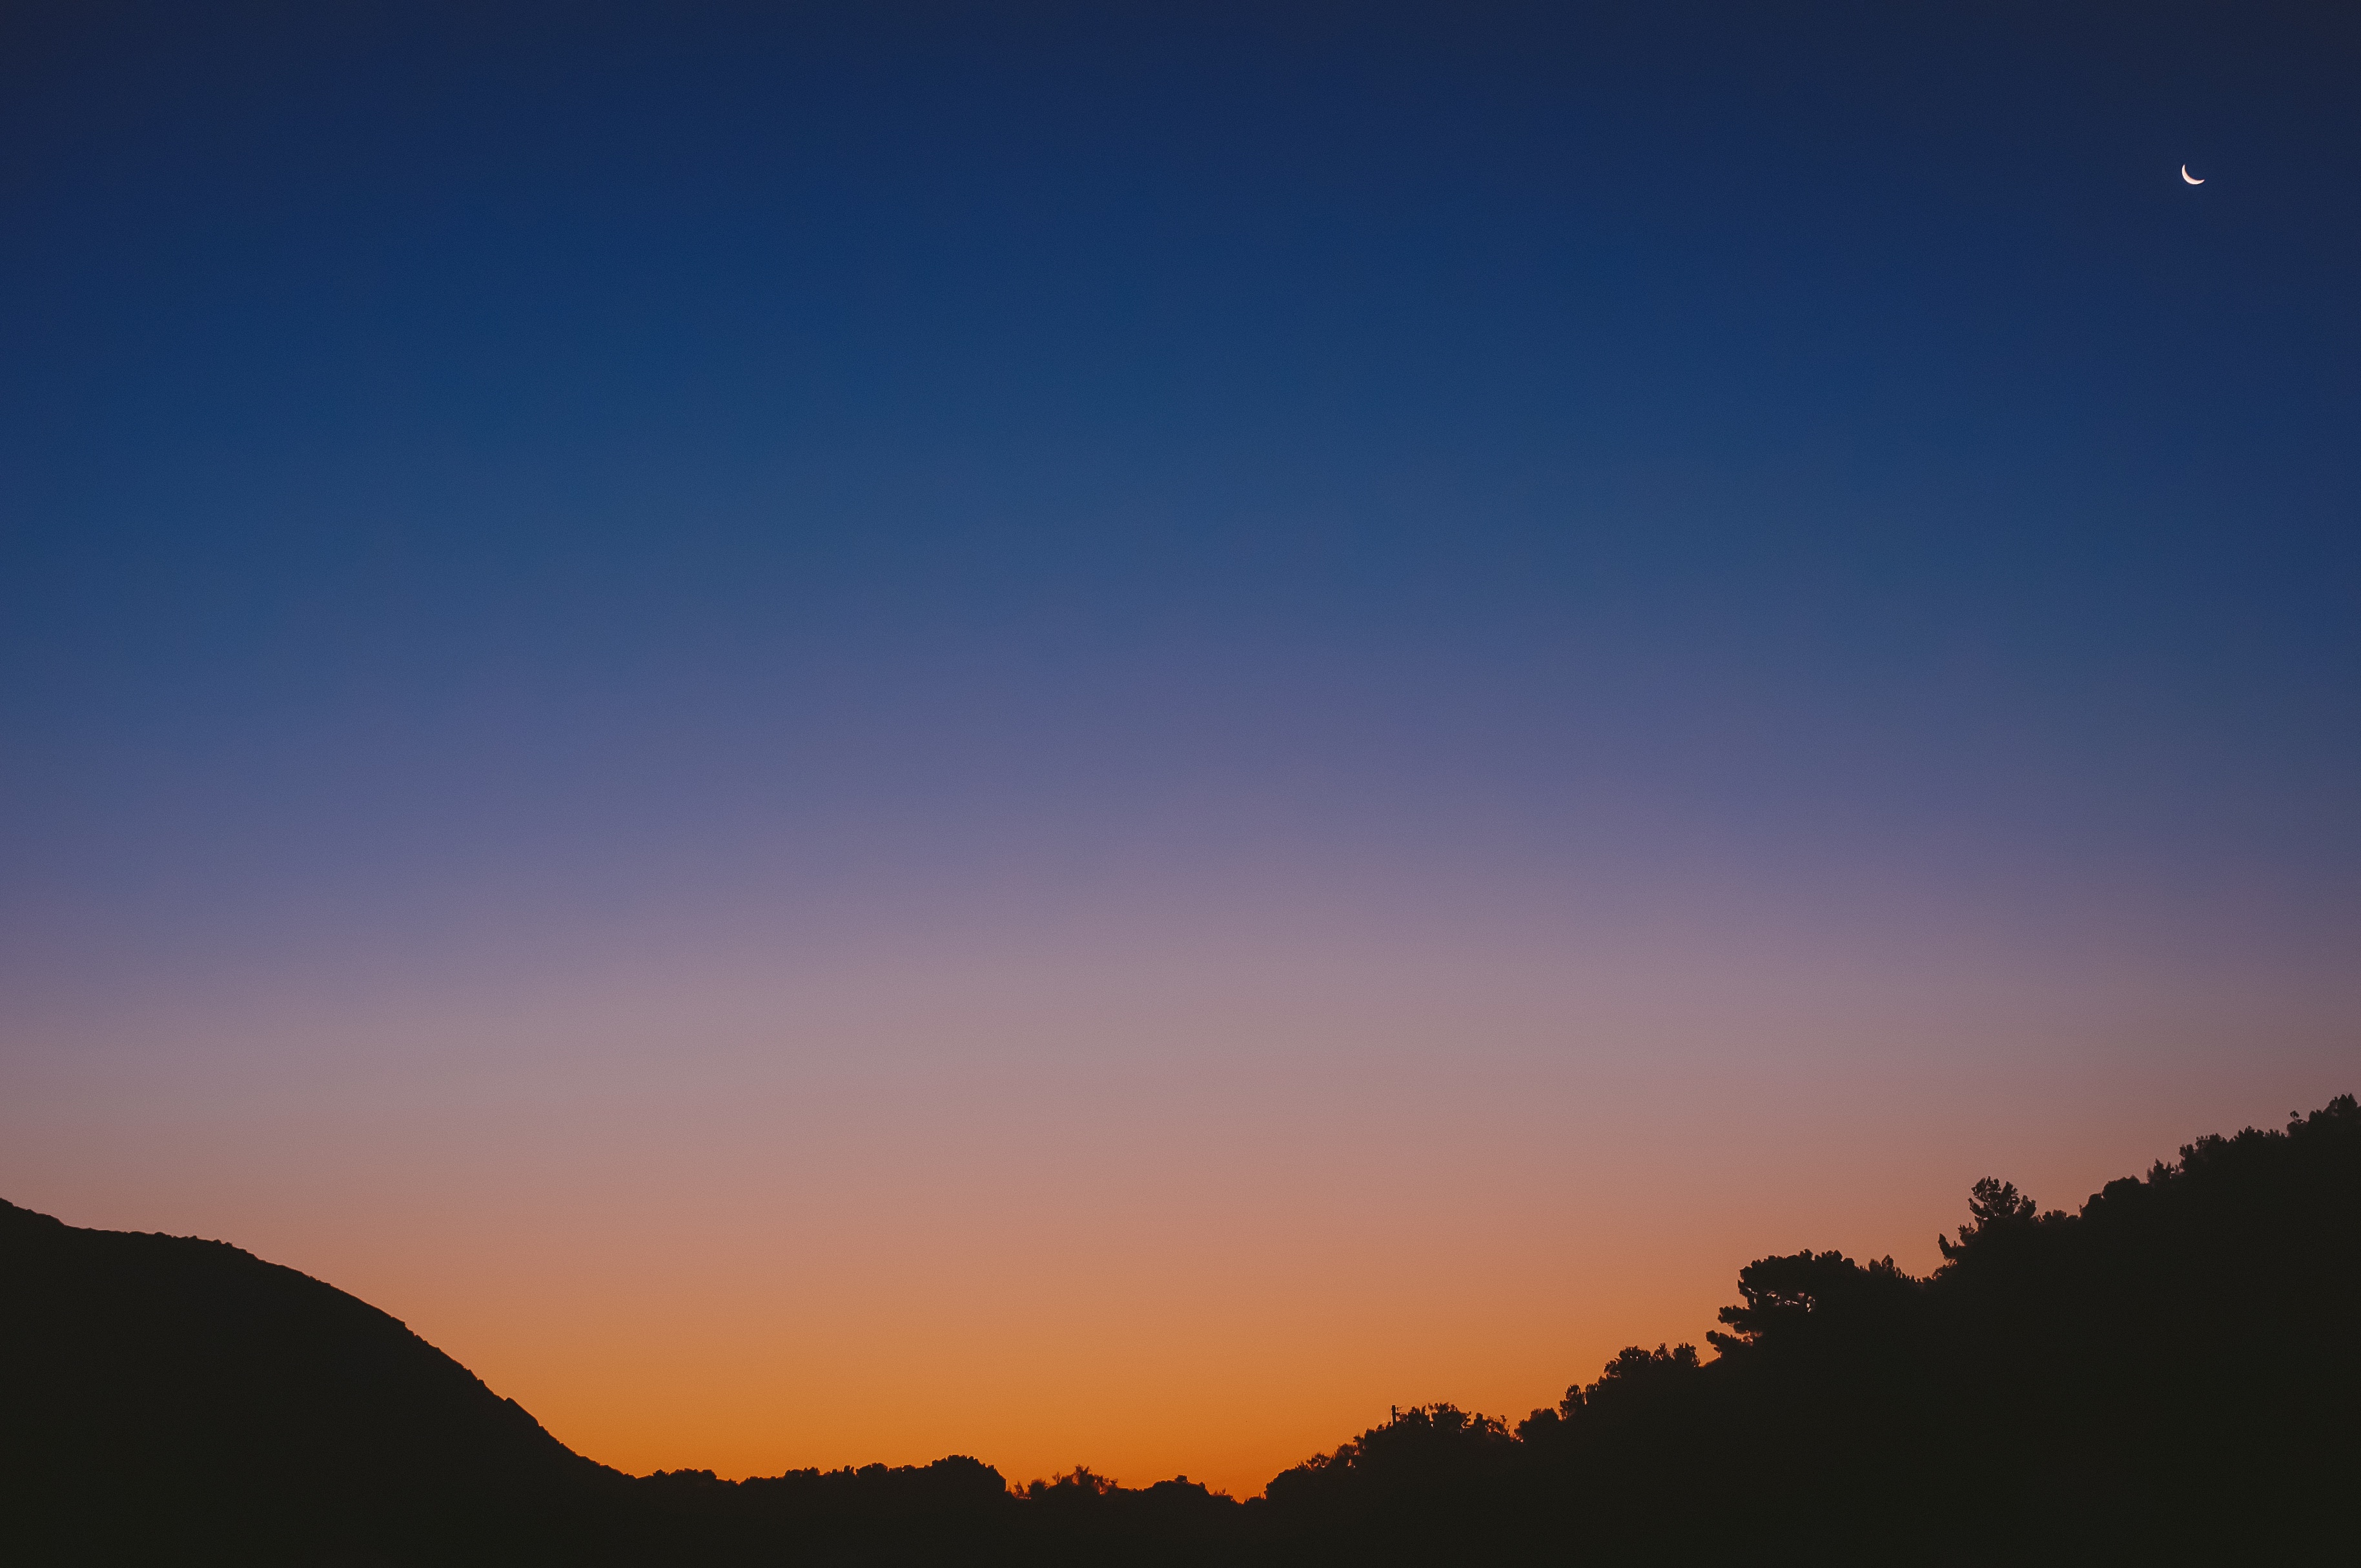
horizon, mountain, cloud, sky, sunrise, sunset, sunlight, morning, dawn, atmosphere, dusk, evening, twilight, afterglow, atmospheric phenomenon, red sky at morning